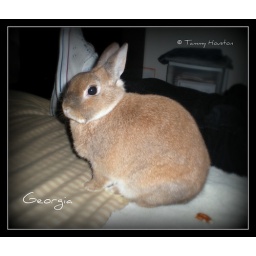
Hanging out in the bedroom on the bed